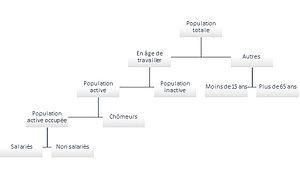
Organigramme logique définisant la population active
La population active se définit comme l'ensemble des personnes en âge de travailler qui sont disponibles sur le marché du travail, qu'elles aient un emploi ou qu'elles soient au chômage, à la différence de celles ne cherchant pas d'emploi, comme les personnes au foyer, étudiants, personnes en incapacité de travailler, rentiers. L'âge étant généralement fixé entre 15 et 64 ans, ou portant sur toutes les personnes de plus de 15 ans, une lecture logique de la notion peut être proposée comme dans le graphique ci-dessous :